Waverly (Marriottsville, Maryland)

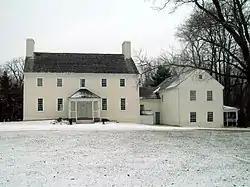
Waverly, January 2011

Waverly Mansion is a historic home located at Marriottsville in Howard County, Maryland, USA. It was built circa 1756, and is a -story Federal style stone house, covered with stucco, with a hyphen and addition that date to circa 1811. Also on the property are a small -story stone overseer's cottage and a 2-story frame-and-stone barn, and the ruins of a log slave quarter.